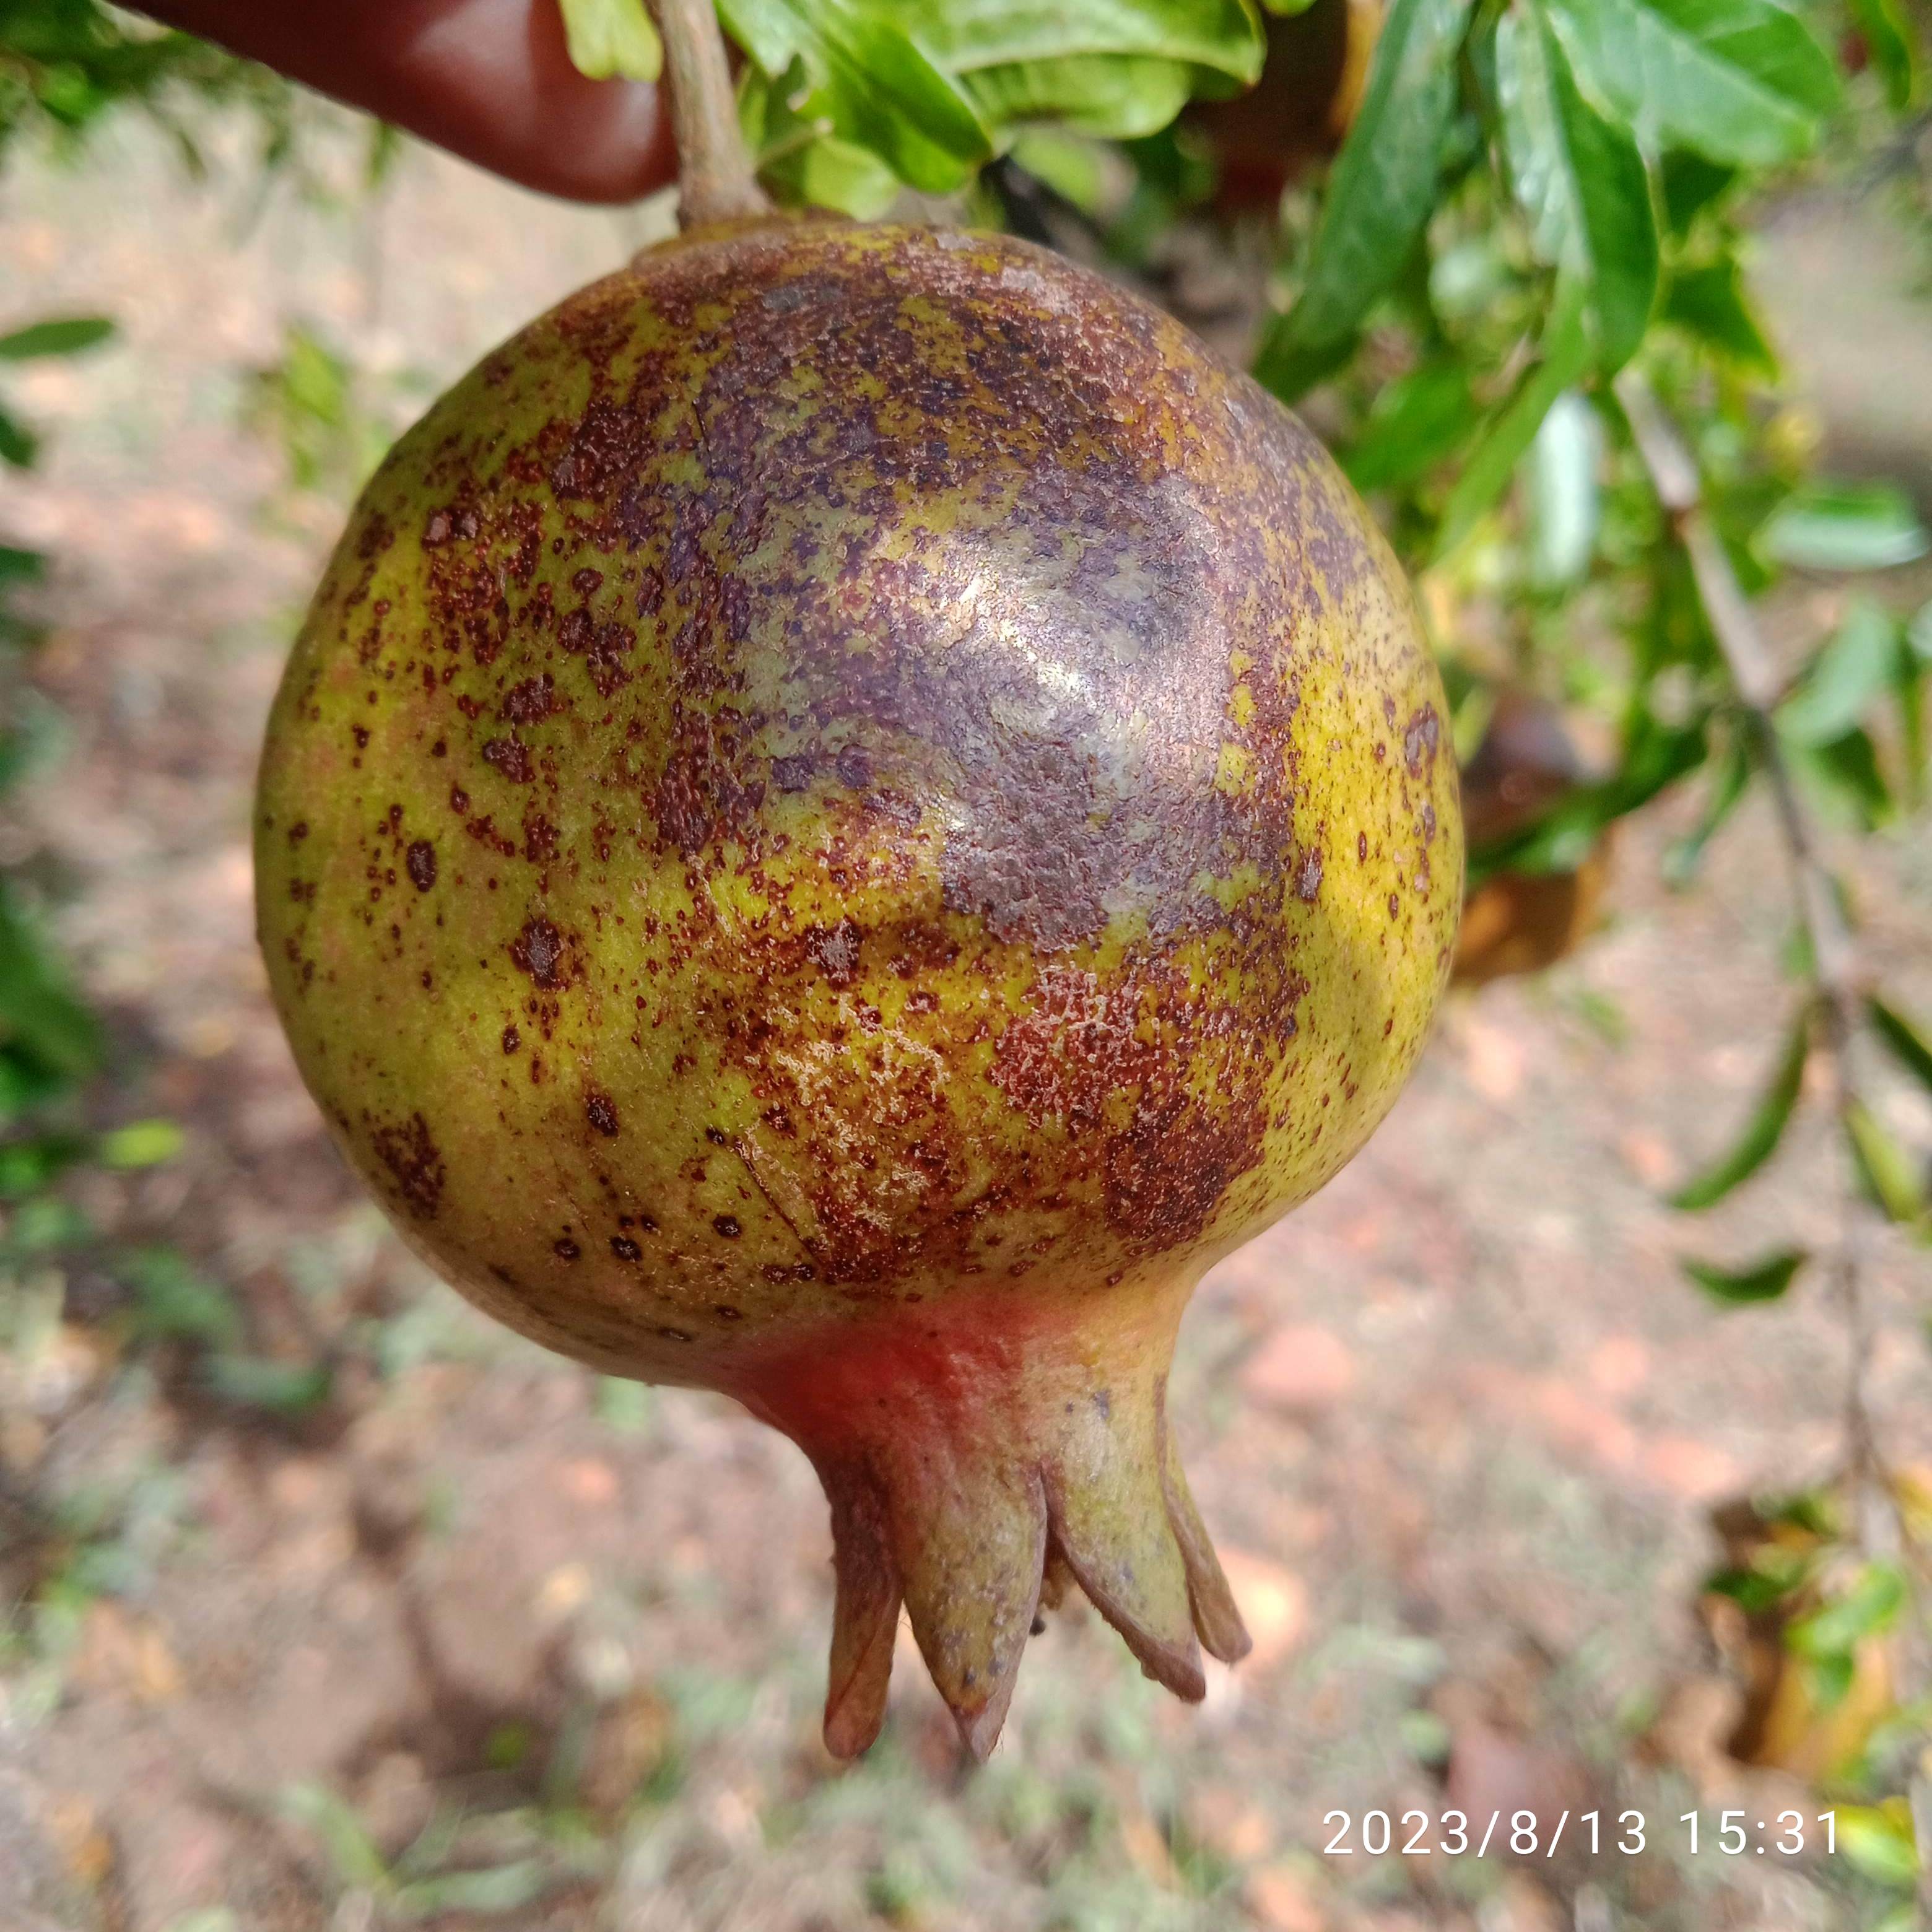
Label: Cercospora